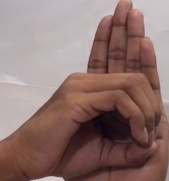
ASL sign: 0